E. J. Mather

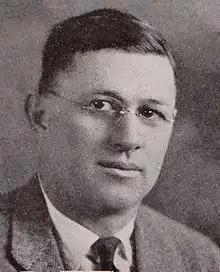

Edwin James "Murf" Mather (June 4, 1887 – August 26, 1928) was an American college football and college basketball player and coach. He was selected as an All-Western football player while playing for Lake Forest University in 1909 and went on to a coaching career at Kalamazoo College (1911–1916), Lake Forest (1916–1918), and the University of Michigan (1919–1928).